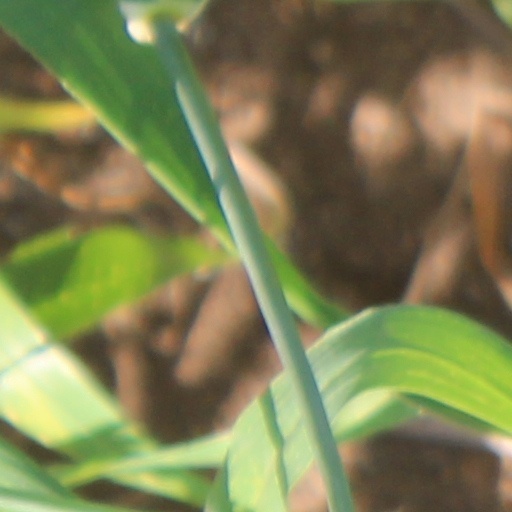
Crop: wheat